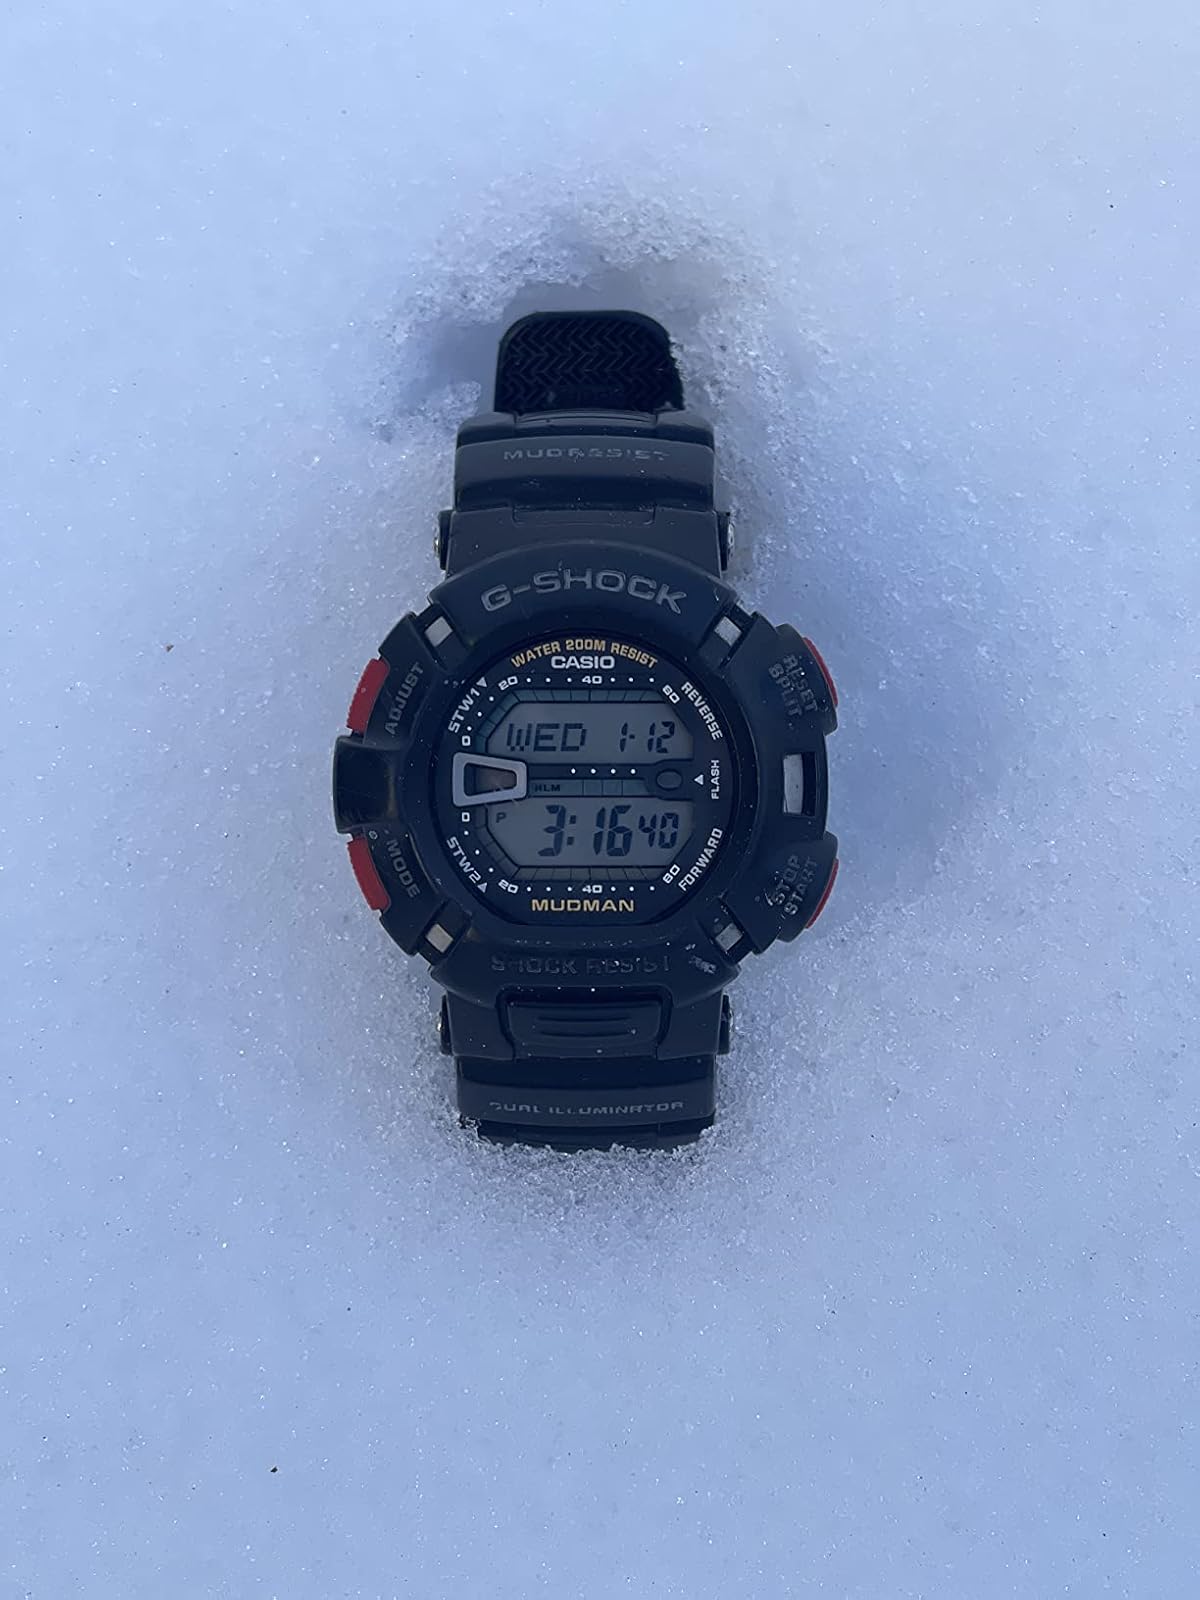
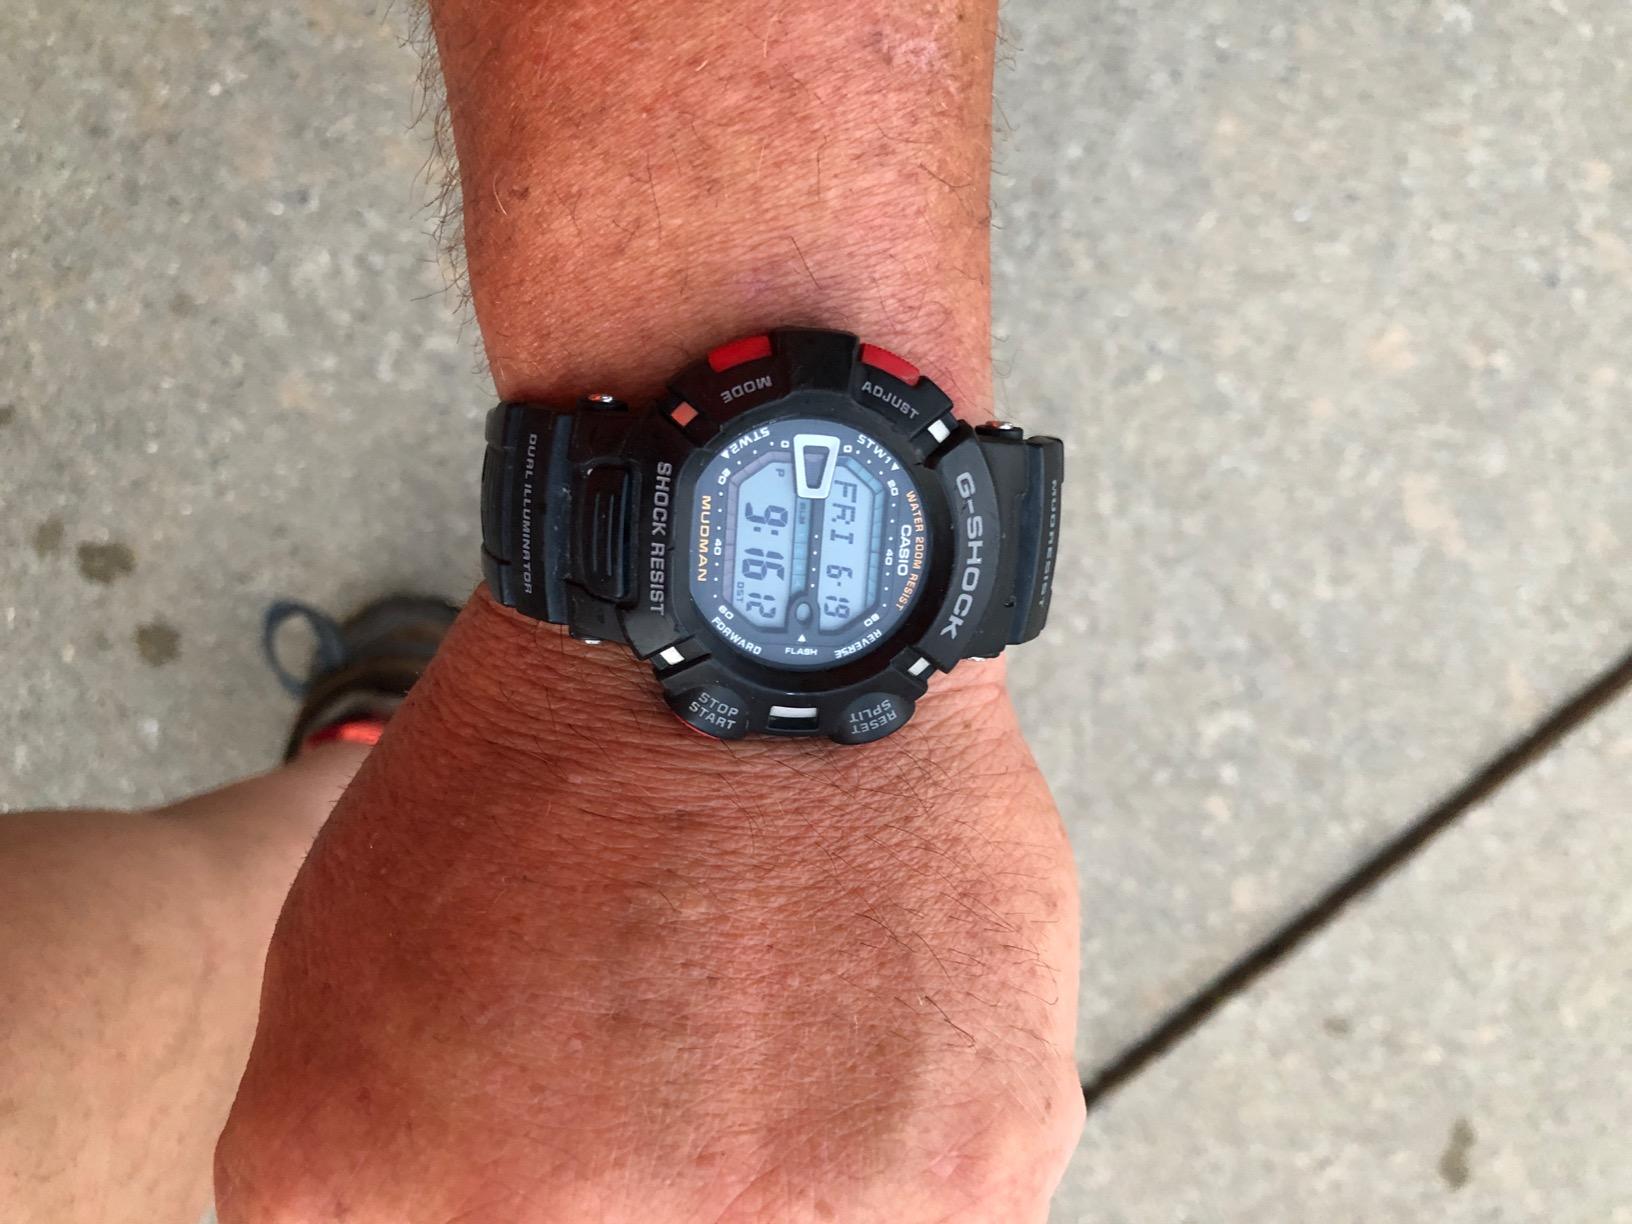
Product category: accessories_watch
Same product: yes